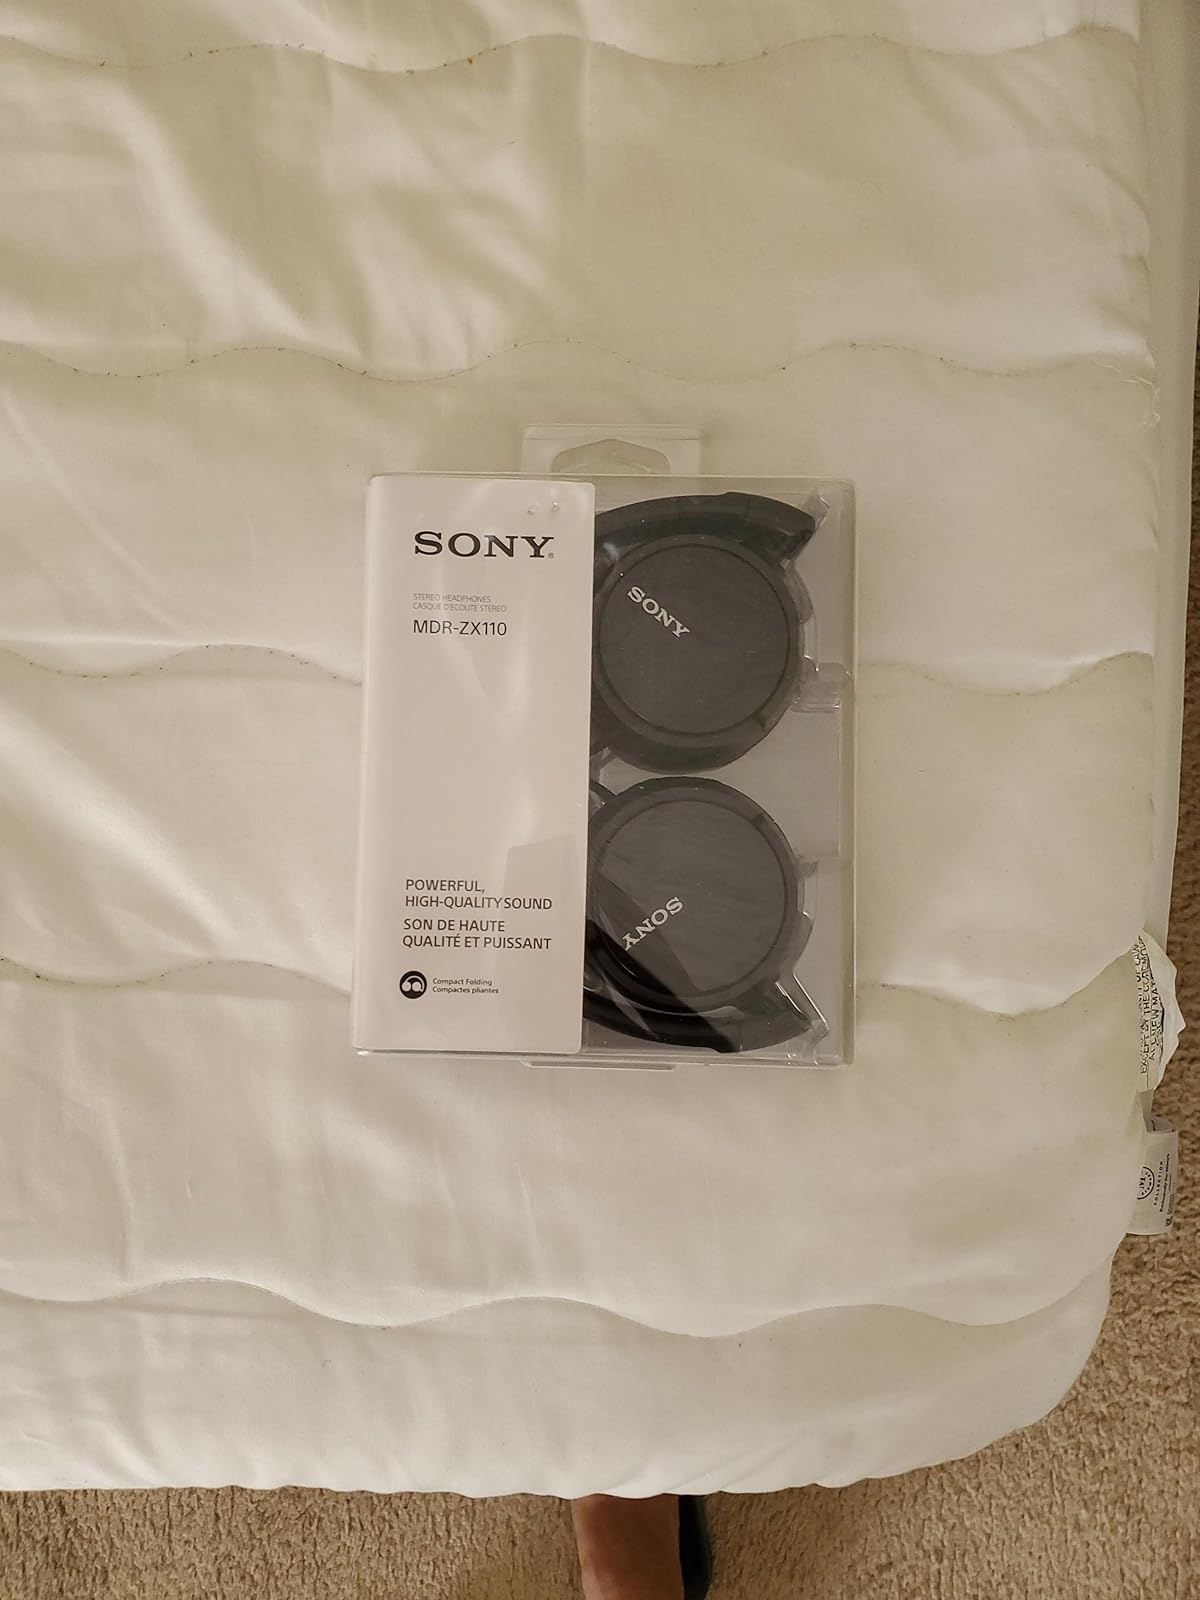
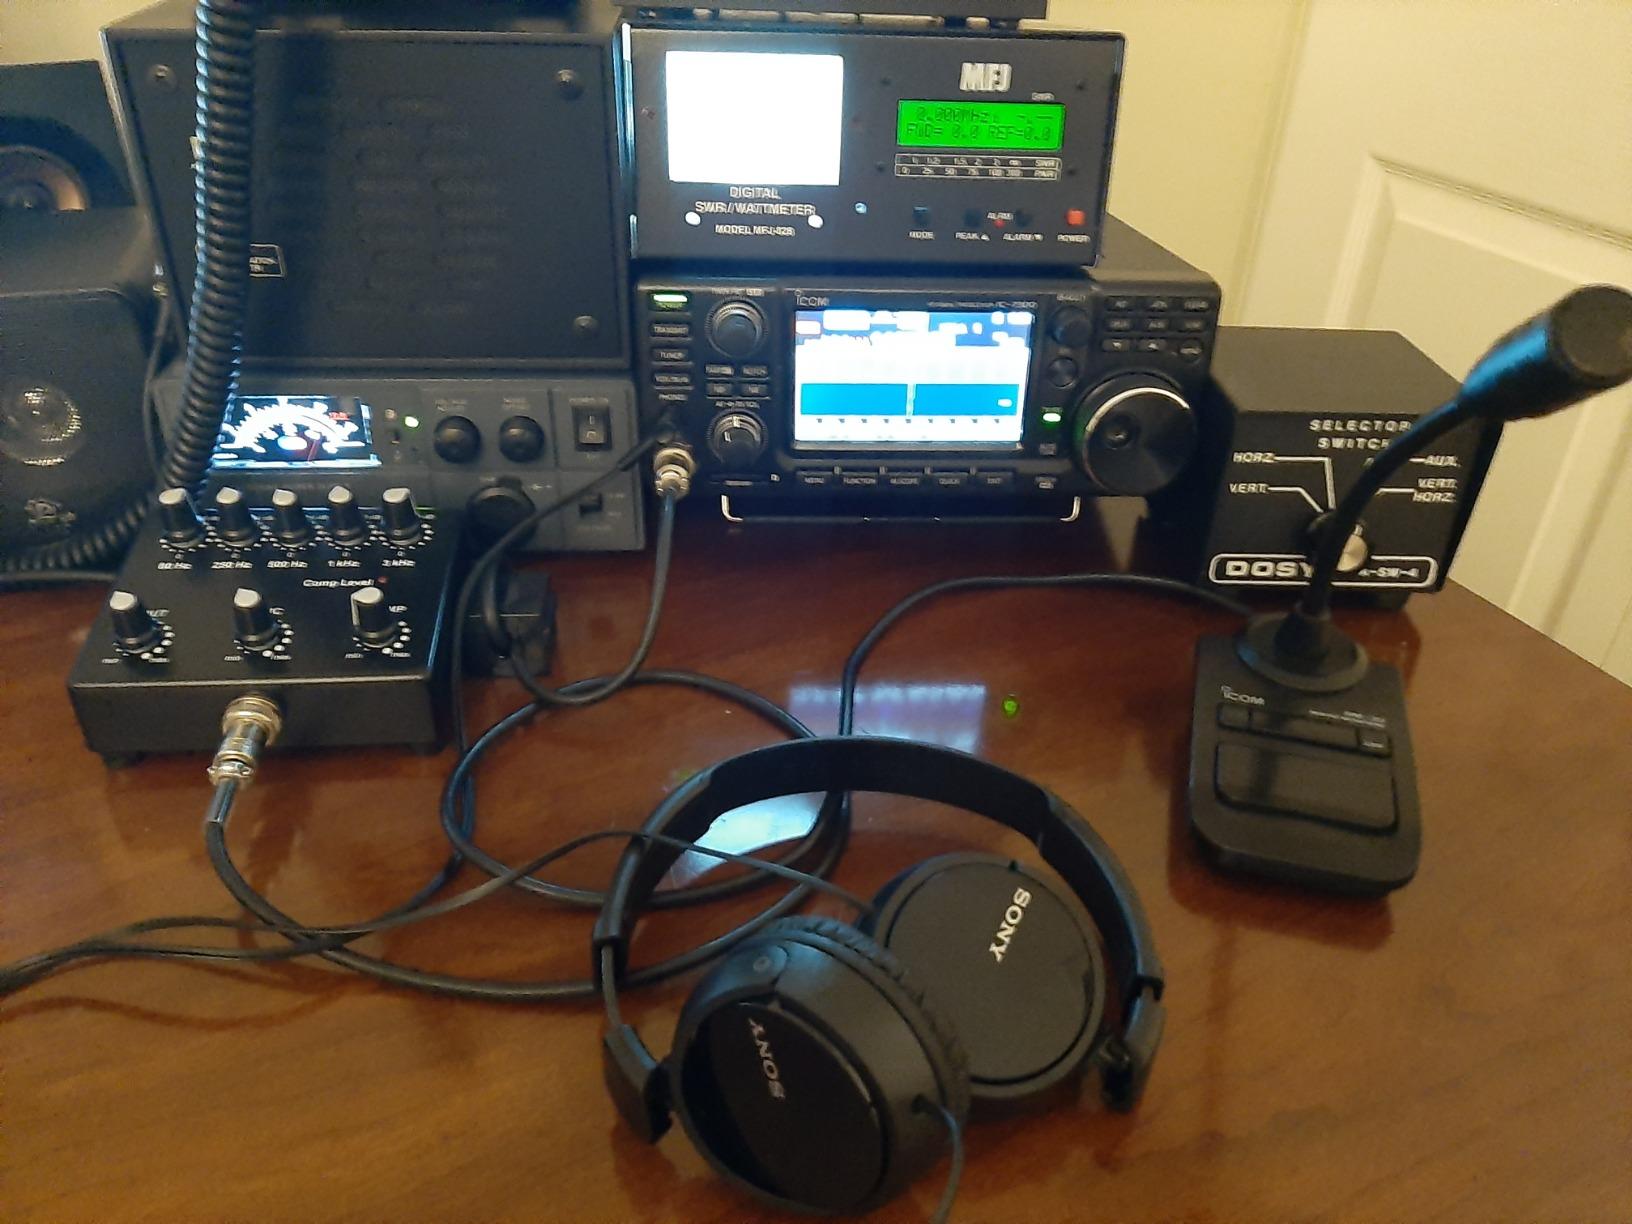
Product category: headphones
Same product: yes